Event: Nepal Earthquake
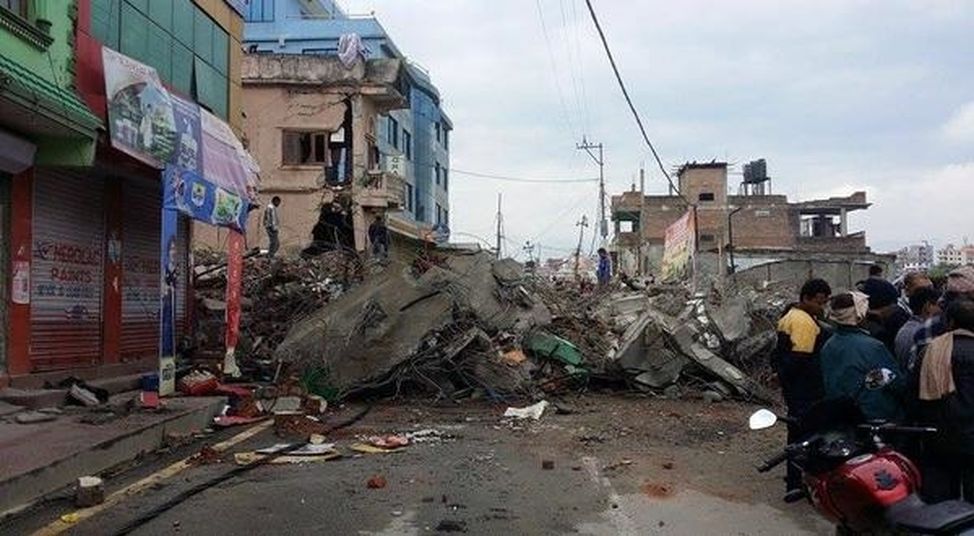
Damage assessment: damage